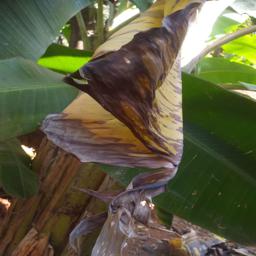
Label: MALBHOG LEAF